Petite bourgeoisie

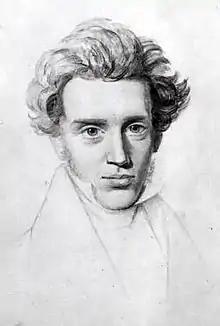
Søren Kierkegaard

Søren Kierkegaard wrote that "the petty bourgeois is spiritless[.] ... Devoid of imagination, as the petty bourgeois always is, he lives within a certain orbit of trivial experiences as to how things come about, what is possible, what usually happens, no matter whether he is a tapster or a prime minister. This is the way the petty bourgeois has lost himself and God". According to him, the petite bourgeoisie exemplifies a spiritual emptiness that is rooted in an overemphasis on the worldly, rather than the inwardness of the self. However, Kierkegaard's indictment relies less on a class analysis of the petite bourgeoisie than on the perception of a worldview which was common in his middle-class milieu.